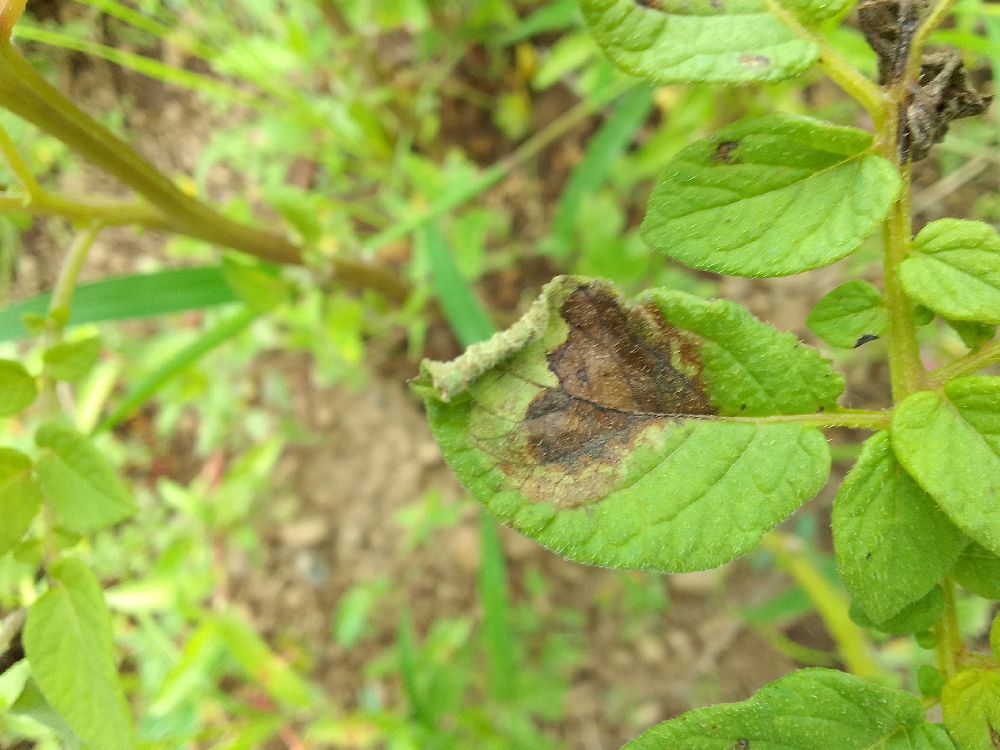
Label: Late blight